Princeton Branch

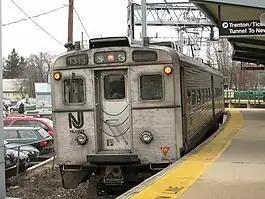
The "Dinky" at Princeton Junction

The Princeton Branch, also known as the Dinky, or the Princeton Junction and Back (PJ&B), is a commuter rail line and service owned and operated by New Jersey Transit (NJT) in the U.S. state of New Jersey. The line is a short branch of the Northeast Corridor Line, running from Princeton Junction northwest to Princeton with no intermediate stops (the line had an intermediate stop, Penns Neck, until 1971). The branch is served by special 1-or-2 car trains. Now running along a single track, it is the shortest scheduled commuter rail line in the United States. The run takes approximately 5 minutes in each direction.